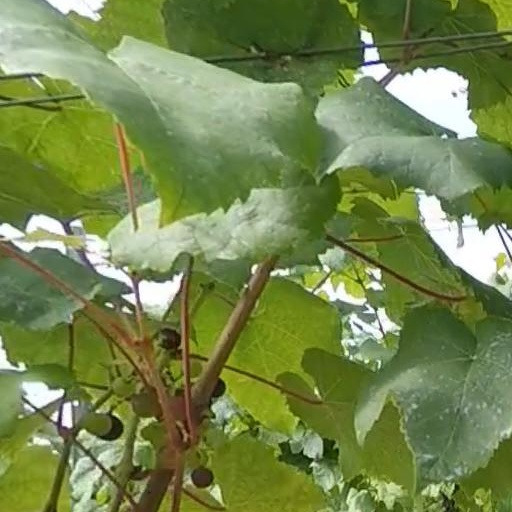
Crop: grape